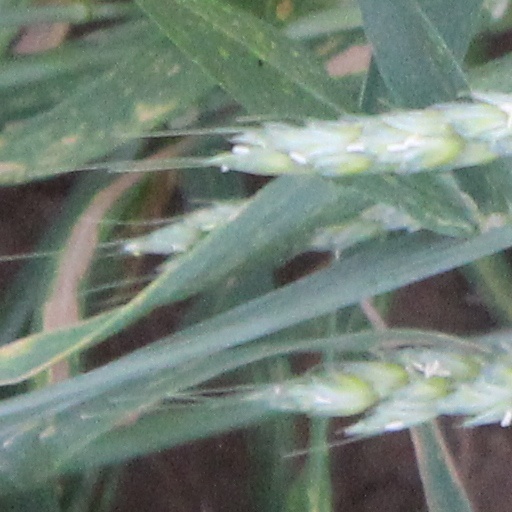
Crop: wheat